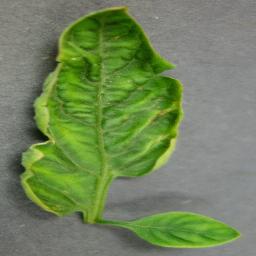
Label: Tomato___Tomato_Yellow_Leaf_Curl_Virus